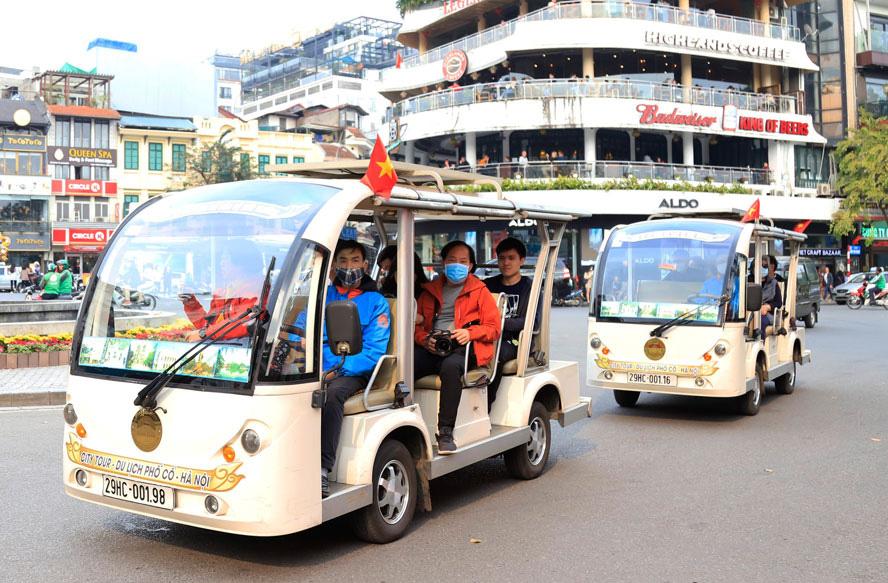
có hai chiếc xe chở khách du lịch đang nối đuôi nhau đi trên đường